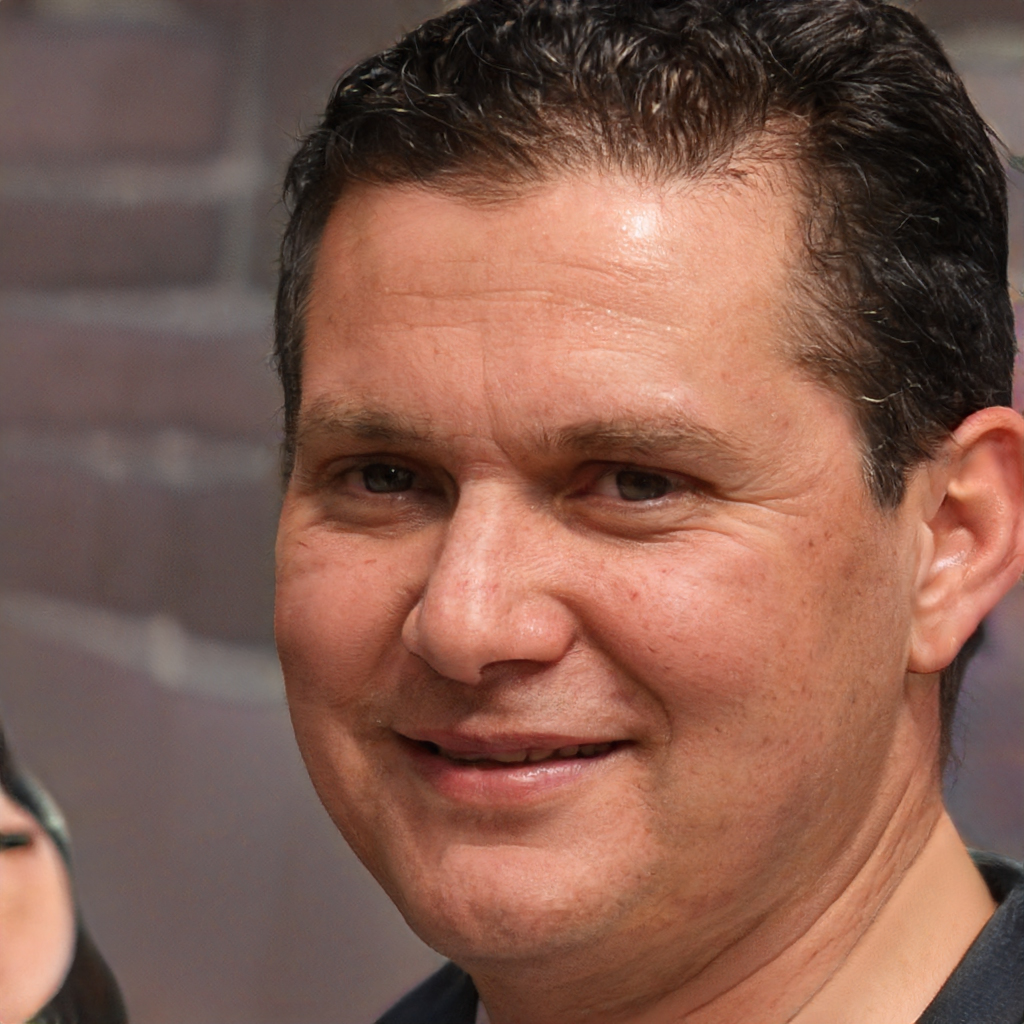
Label: No Watermark